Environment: real
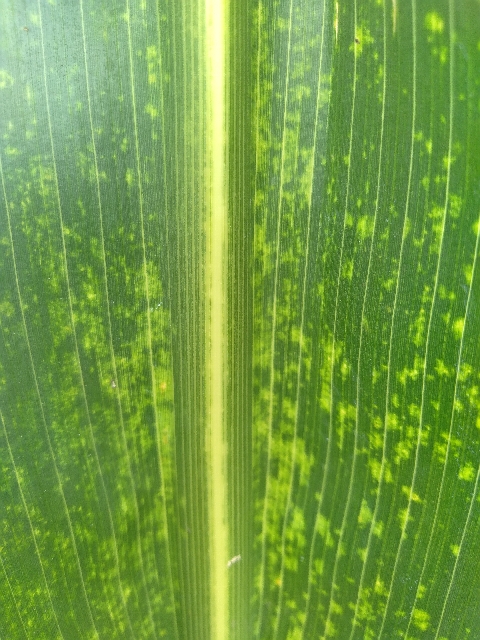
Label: lethal_necrosis